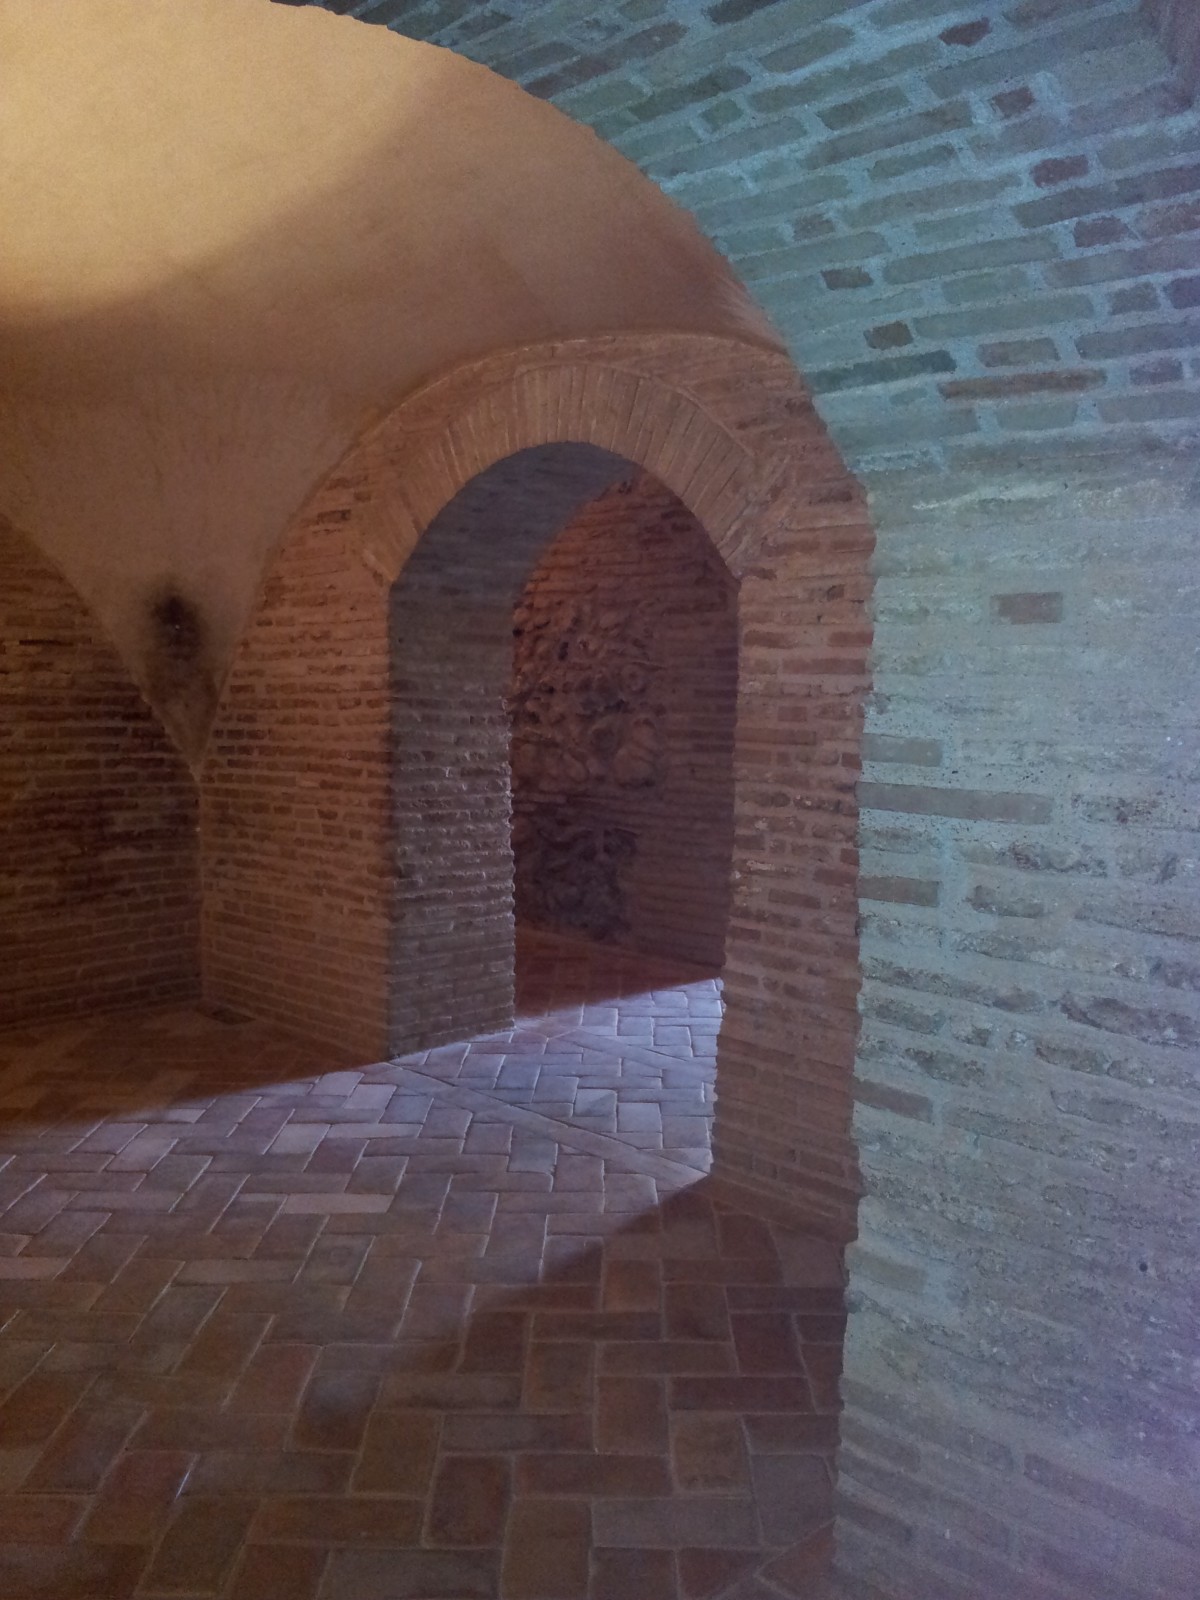
Tags: wood, floor, wall, arch, chapel, brick, temple